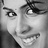
Emotion: happy